Ted Davis (sportscaster)

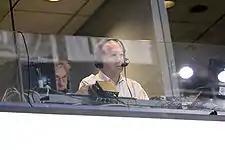
Ted Davis (left) and Dennis Krause call a Bucks game at the Bradley Center in Milwaukee

Ted Davis is the former radio play-by-play voice of the Milwaukee Bucks of the NBA. He was formerly the play-by-play voice of the Dallas Mavericks.